Premier University

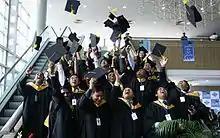
Students enjoying the first convocation of Premier University

The ex-mayor of Chittagong City Corporation, ABM Mohiuddin Chowdhury, conceived the idea of establishing a center of excellence for higher education and learning in Chittagong and initiated a needs assessment in 1998. A project proposal for Premier University was submitted to the Ministry of Education of Bangladesh in May 2001. The proposal was approved by the government of Bangladesh under the Private University Act (1992), and the University Grants Commission (UGC) approved the curriculum of Premier University.